The Towering Inferno

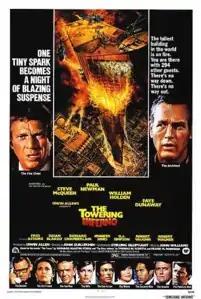
Theatrical release poster by John Berkey

The Towering Inferno is a 1974 American disaster film directed by John Guillermin and produced by Irwin Allen, featuring an ensemble cast led by Paul Newman and Steve McQueen. It was adapted by Stirling Silliphant from the novels "The Tower" by Richard Martin Stern and "The Glass Inferno" by Thomas N. Scortia and Frank M. Robinson. In addition to McQueen and Newman, the cast includes William Holden, Faye Dunaway, Fred Astaire, Susan Blakely, Richard Chamberlain, O. J. Simpson, Robert Vaughn, Robert Wagner, Susan Flannery, Gregory Sierra, Dabney Coleman and Jennifer Jones in her final role.